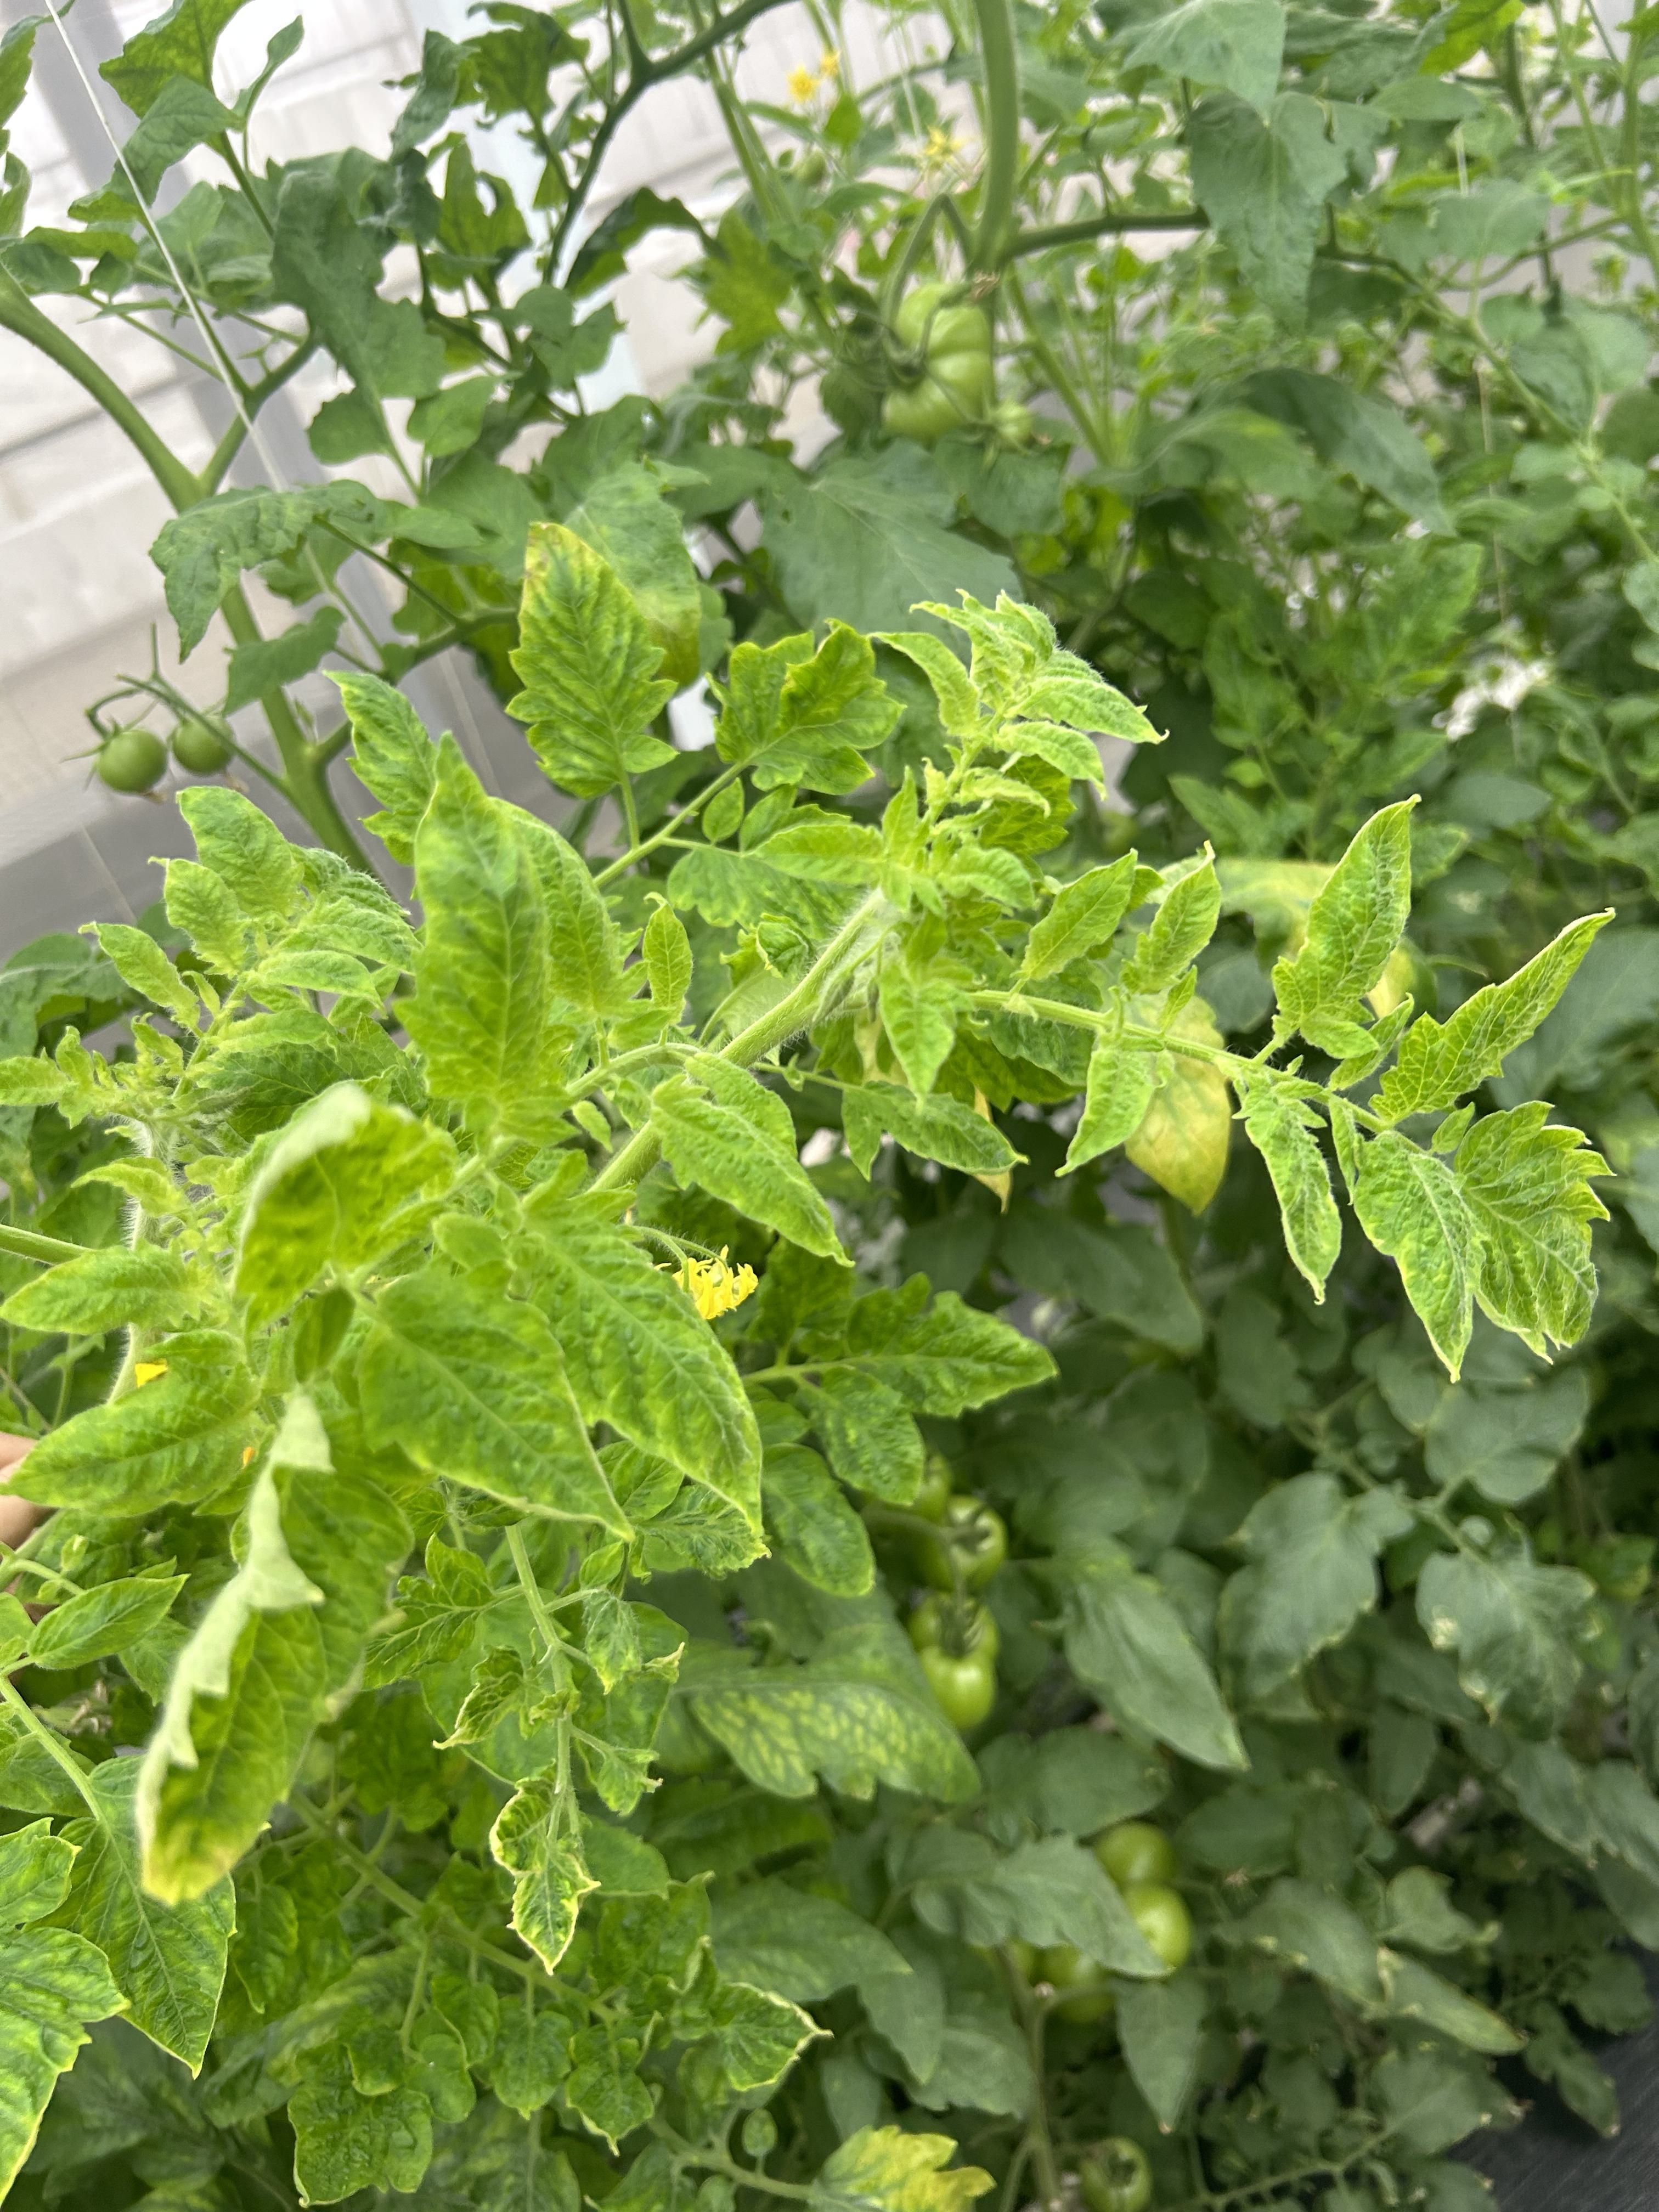
Disease: Viral